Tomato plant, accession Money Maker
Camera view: vertical (180 deg); turntable rotation: 180 degrees
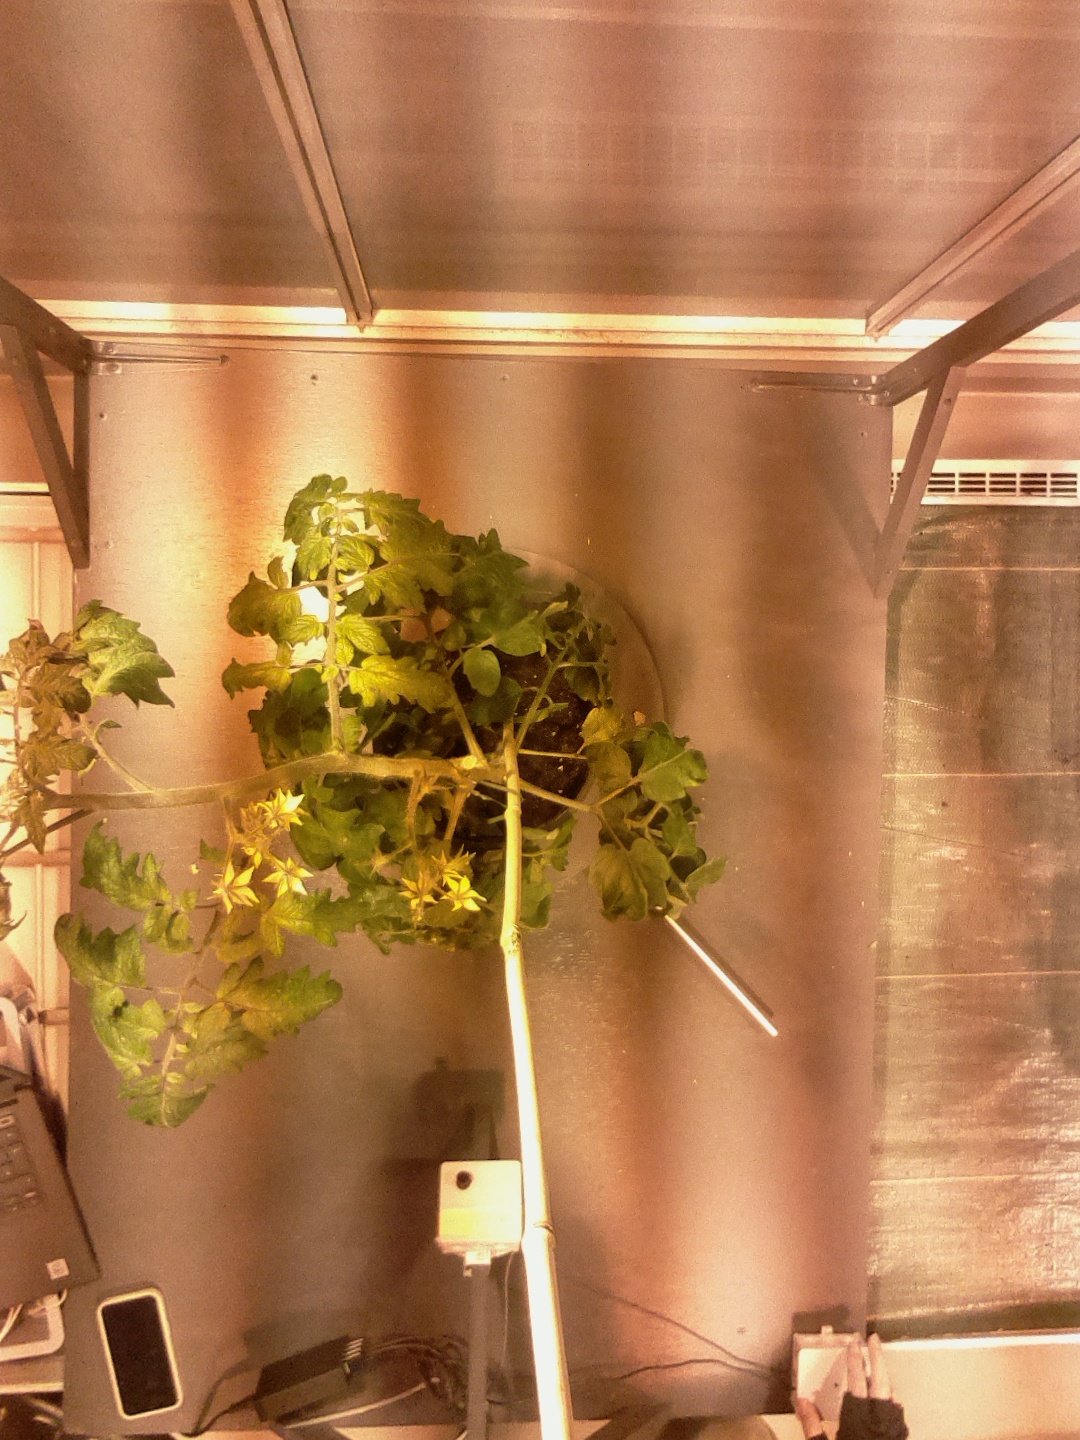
BBCH growth stage 68: Full flowering, 80%-90% of flowers open, more petals falling